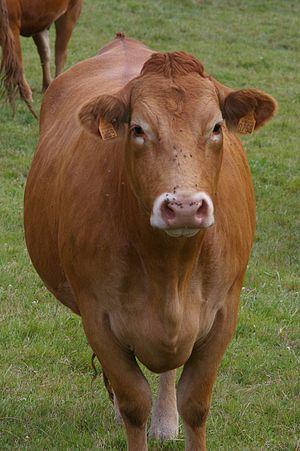
Génisse limousine
La limousine est une race bovine française rustique originaire du Limousin, qui est principalement vouée à la production de viande.
La vache allaitante est une vache de race à viande ou mixte destinée à l'élevage de veaux pour la production de viande. Ces vaches ne sont pas soumises à la traite, elles allaitent leurs veaux. Une fois leur vie de vache allaitante achevée, elles sont engraissées et vendues sous le nom de vache de réforme avant d'être envoyées à l'abattoir.